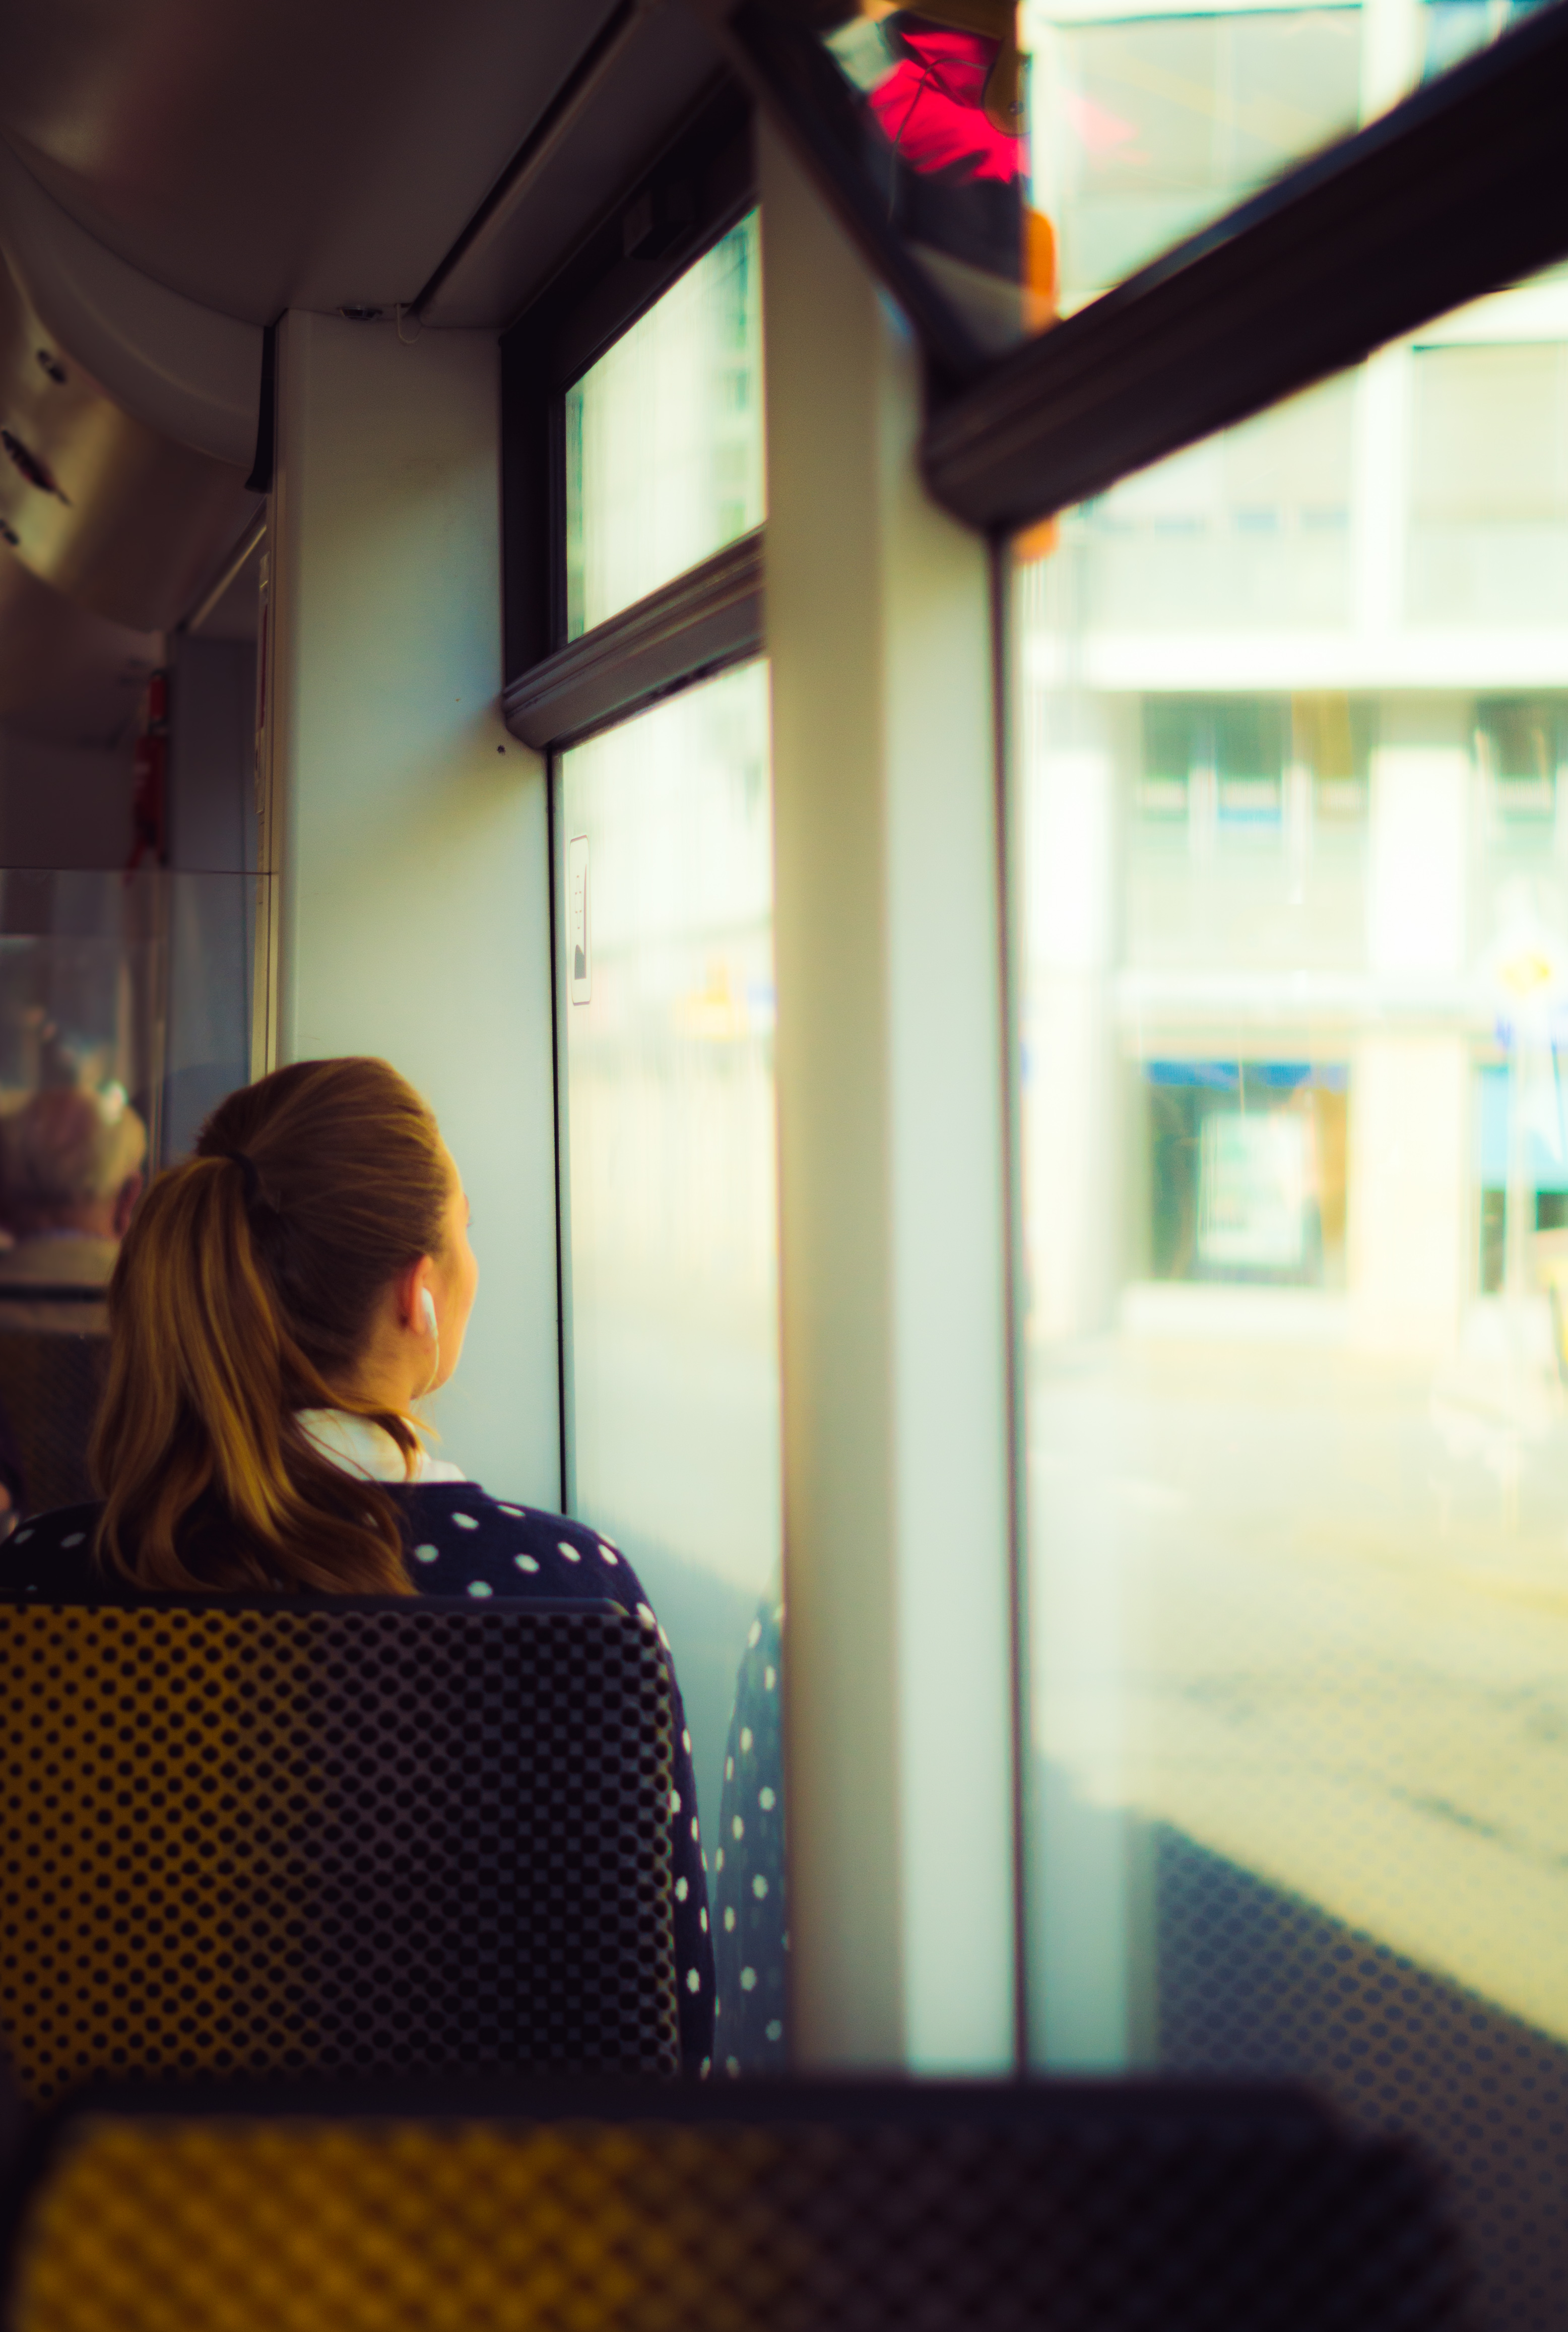
light, girl, window, train, tram, thinking, color, interior design, candid, headphones, head, daydreaming, germany, cinema, day, image, dots, shiny, streetscene, shape, dreamy, dresden, points, passenger, dreaming, sonystreetphotographer, dotted, window covering